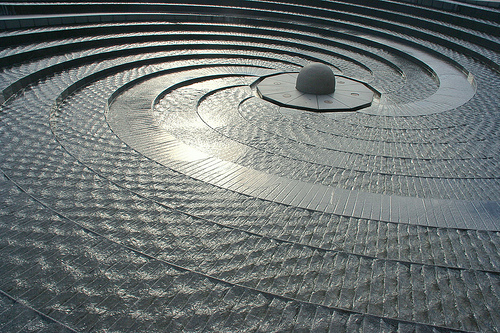
Texture: spiralled